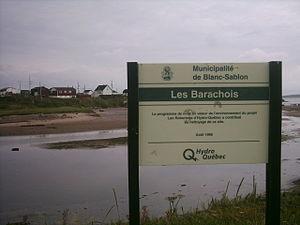
Les Barachois à Blanc-Sablon, au Québec.
Barachois est un mot utilisé au Canada Atlantique et au Québec pour désigner une étendue d'eau saumâtre, séparée de la mer par un banc de sable ou de gravier. Il existe le plus souvent un goulet, par lequel l'eau de la mer entre à marée haute. Le barachois représente l'estuaire d'une petite rivière progressivement barré par un cordon littoral édifié par la dérive littorale.
Blanc-Sablon est la municipalité la plus à l'est du Québec. Elle est située à la frontière de la province de Terre-Neuve-et-Labrador, dans la municipalité régionale de comté du Golfe-du-Saint-Laurent, dans la région administrative de la Côte-Nord, au Canada.